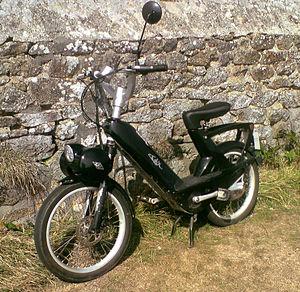
Un e-Solex en Bretagne.
L’e-Solex est un cyclomoteur électrique créé par Jean-Pierre Bansard et commercialisé depuis 2006 par la société Sinbar. C'est le successeur du Solex.